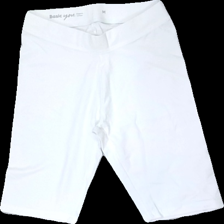
View: front
Type: Trousers
Category: Ladies
Brand: Not in the list
Brand text on label: basic you
Colors: White
Material: 100% cotton
Cut: Regular
Size: M
Season: Summer
Price range: 50-100
Recommended usage: Reuse